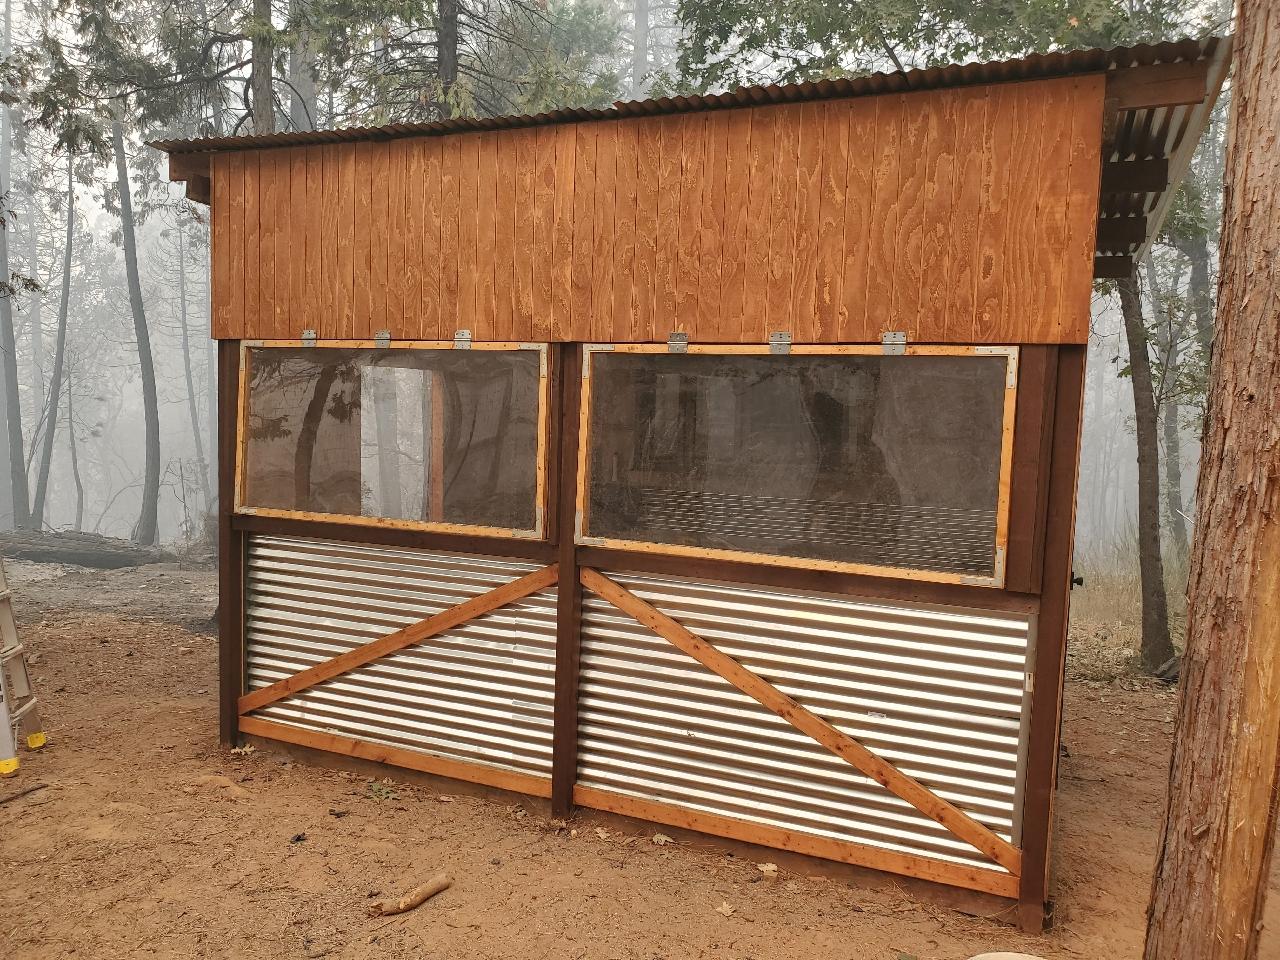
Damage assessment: no_damage